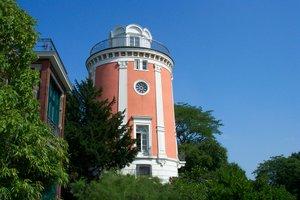
Wuppertal est une ville allemande du land de Rhénanie-du-Nord-Westphalie, située dans la région du Bergisches Land au cœur de l'agglomération de Rhin-Ruhr.